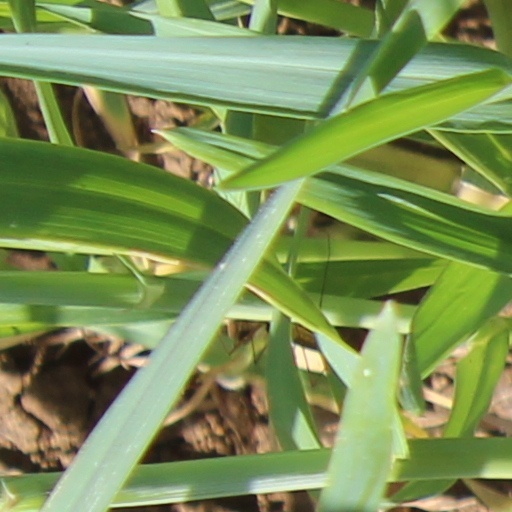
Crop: wheat